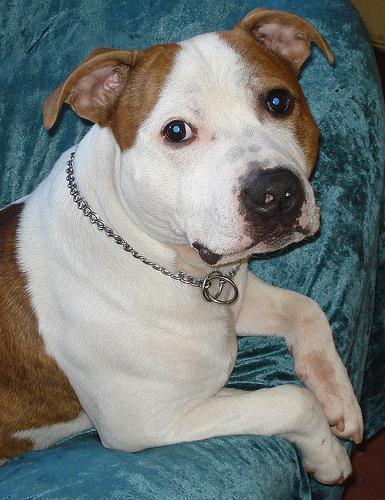
staffordshire bull terrier